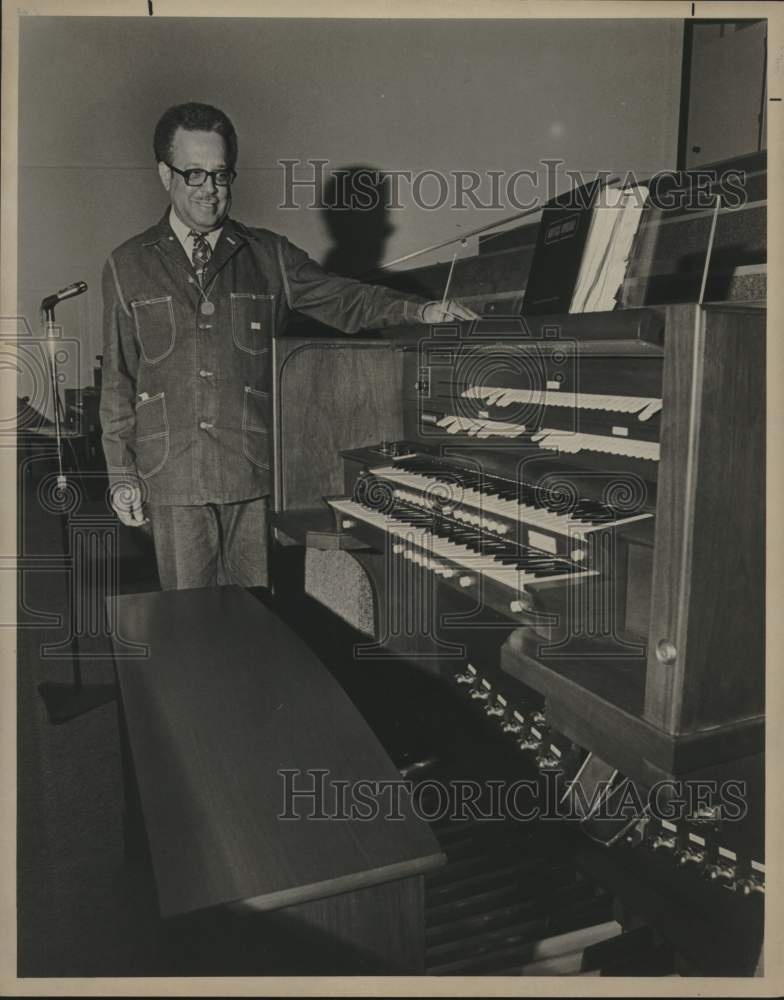
1975 Press Photo Reverend Claude W. Black with organ
Brand: saa
Photo measures 8 x 10.25 inches. Photo is dated 1975. Reverend Claude W. Black with organ Photo back:
Category: Arts & Entertainment > Hobbies & Creative Arts > Musical Instruments > Woodwinds > Musical Pipes > Organs